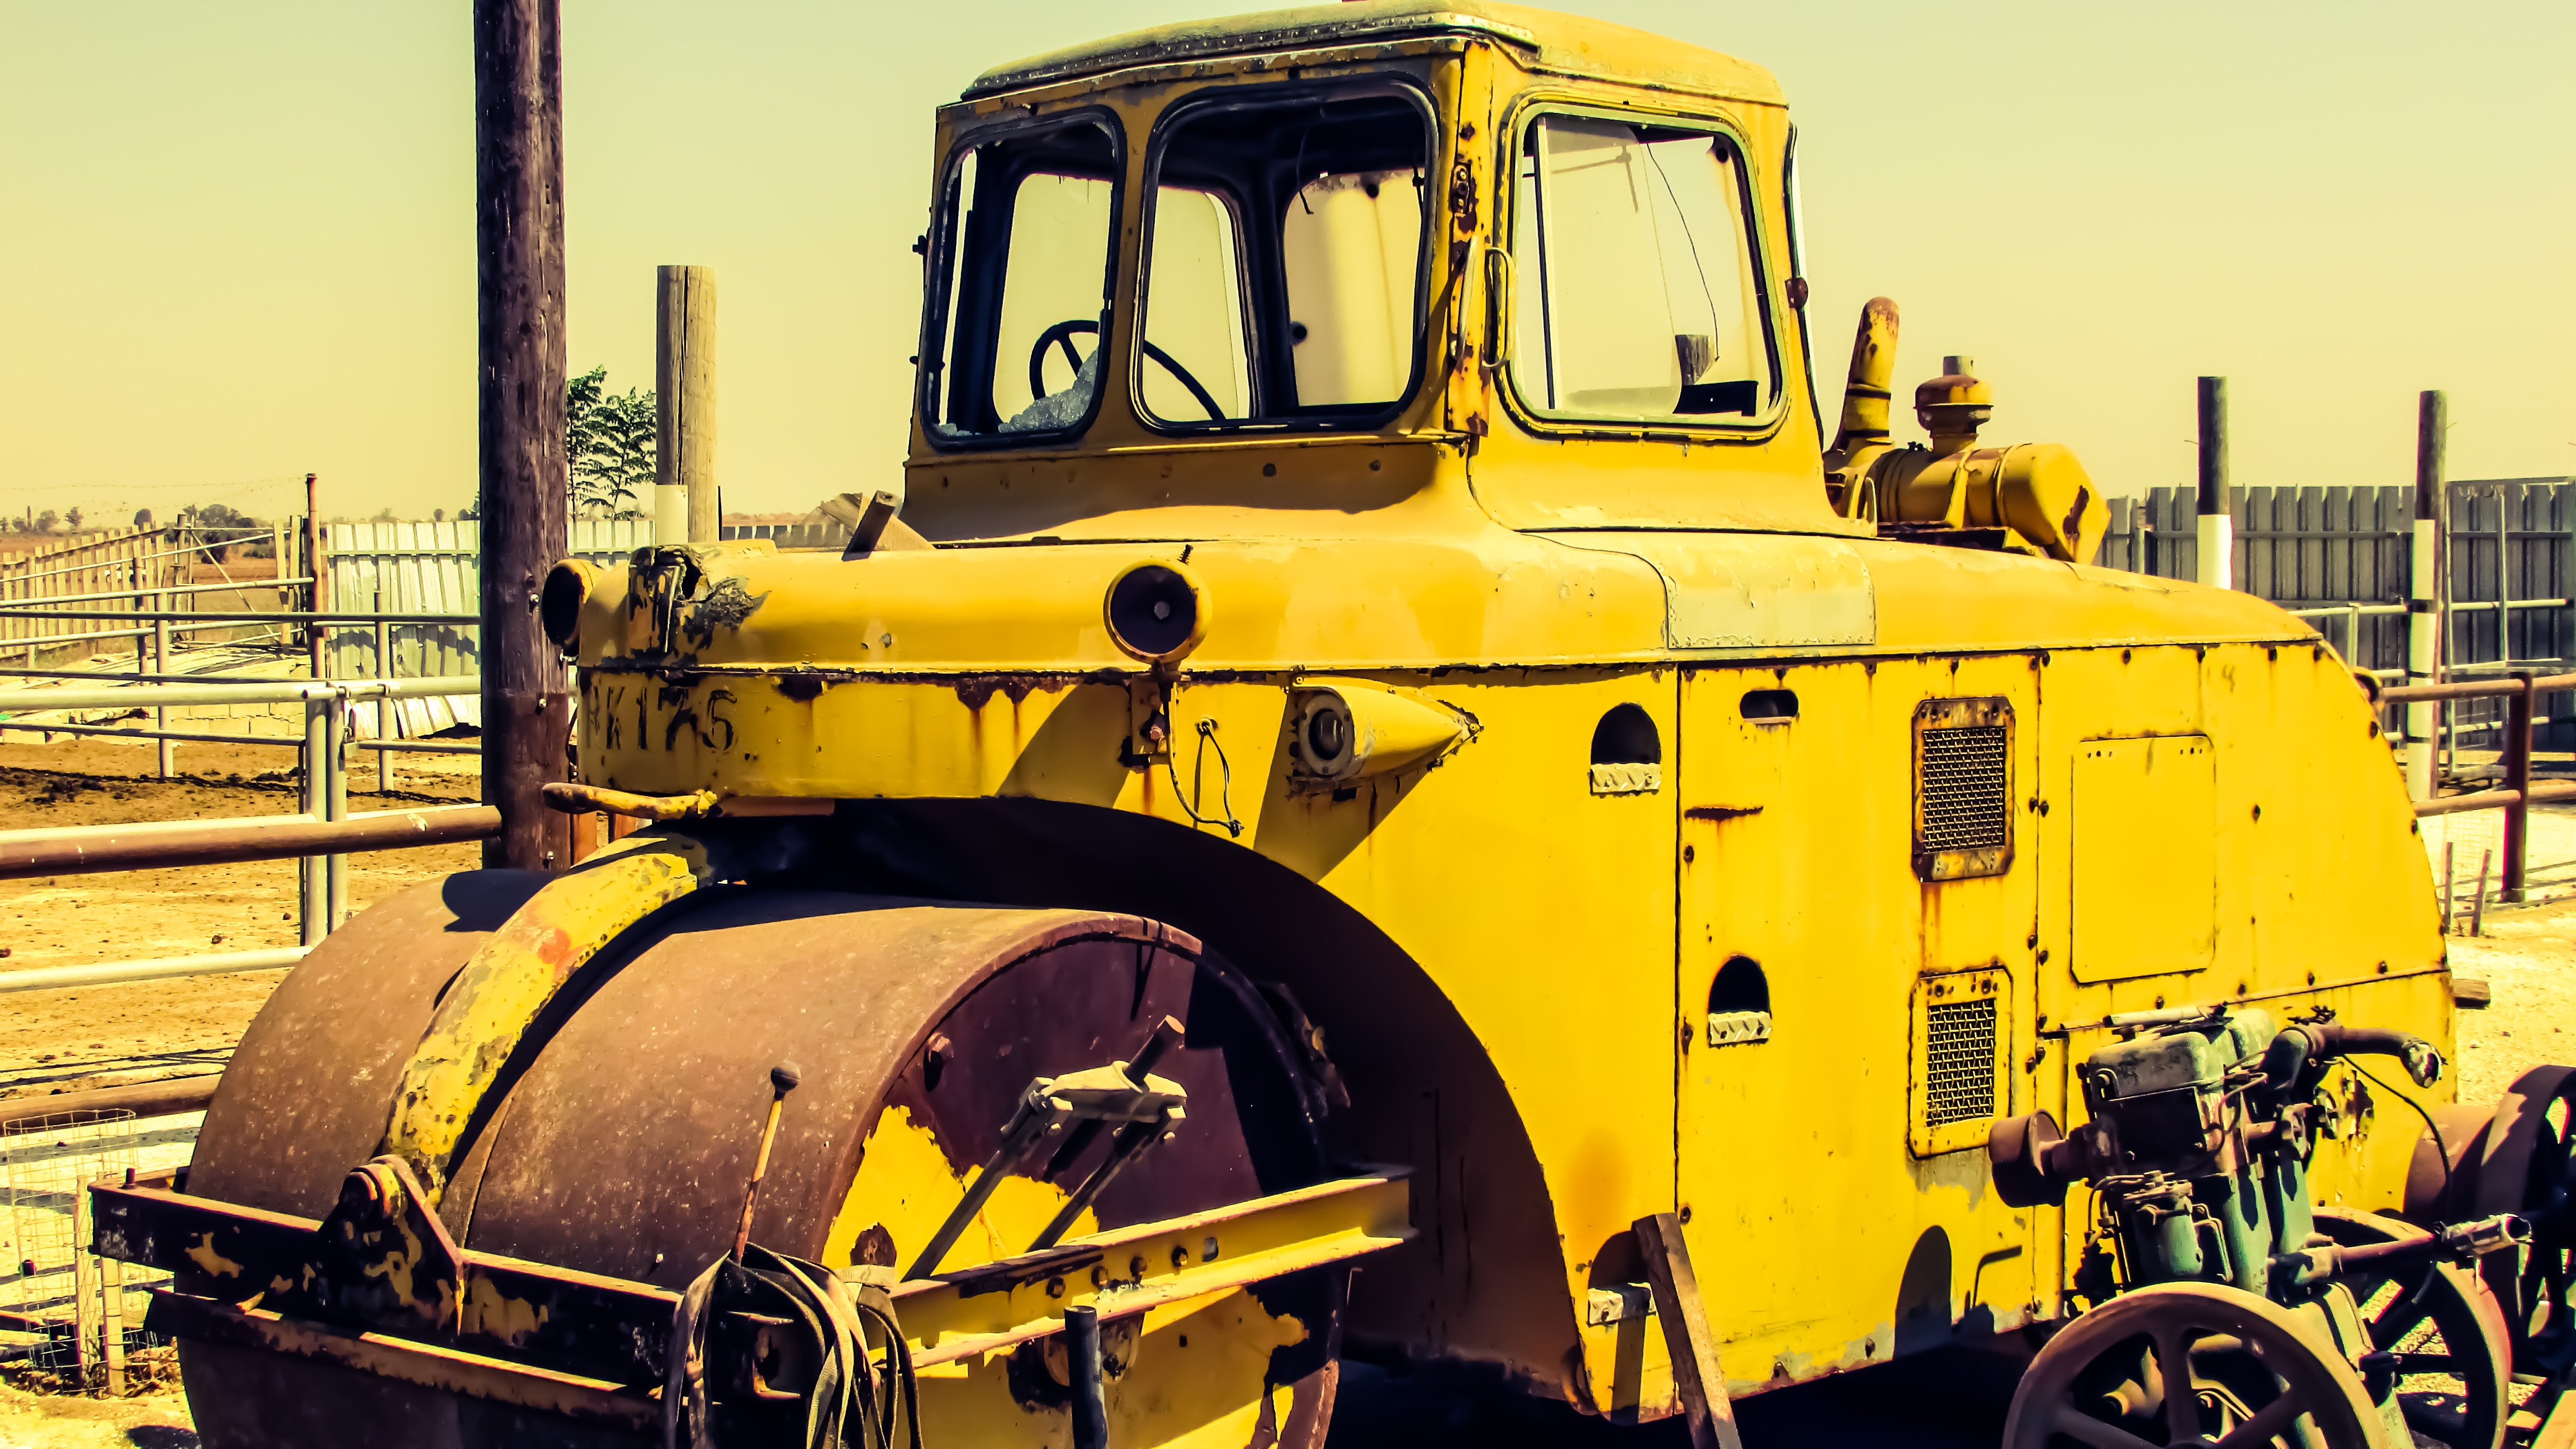
old, asphalt, transport, vehicle, abandoned, machinery, weathered, bulldozer, locomotive, rusty, steam engine, aged, construction equipment, compactor, land vehicle